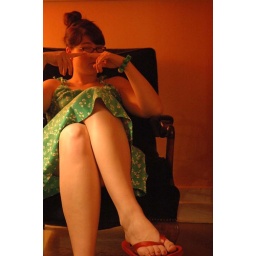
Pen in a cozy chair in our house